Shane Bemis

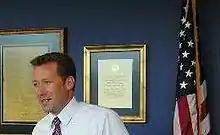

Shane Bemis (born c. 1972) is an American politician who is the former mayor of Gresham, Oregon, Oregon's fourth-largest city. He was elected mayor in 2006, at the age of 34, becoming the youngest mayor in Gresham's history. Prior to serving as mayor, Bemis served as a city councilor for Gresham for one term between 2003 and 2007.